Greeks Gate

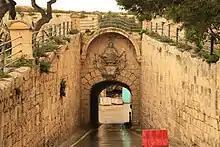
Outer Greeks Gate

The Greeks Gate actually consists of two vaulted gateways grafted in front of each other. The inner gate still retains its original medieval features, including a pointed arch. A guardhouse was located inside the passageway between the gates. The outer gate consists of a Baroque portal, decorated with various coats of arms and a Latin inscription reading: